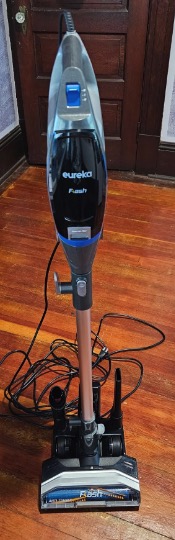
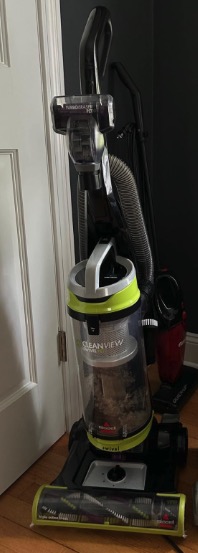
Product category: items_vacuum
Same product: no